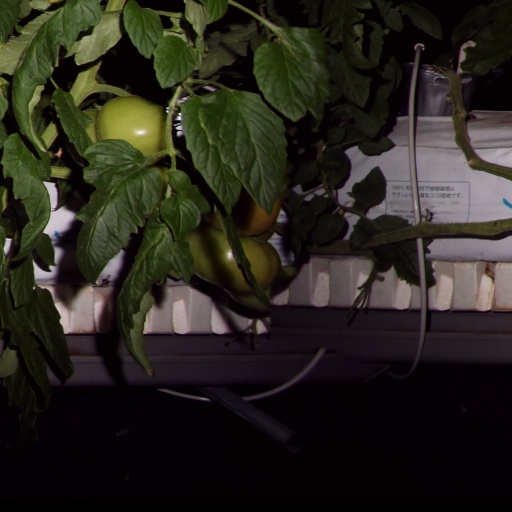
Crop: tomato